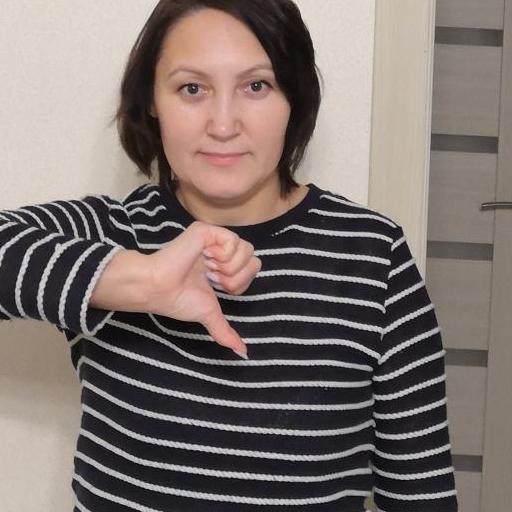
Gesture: dislike